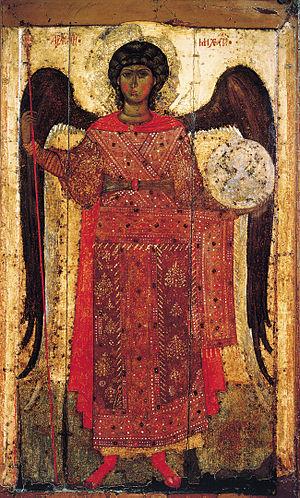
L'Archange Michel est une icône du XIIIᵉ siècle, originaire de la ville de Iaroslavl en Russie, représentant l'archange Saint Michel.
Les icônes russes postmongoles sont celles qui sont produites en Russie à partir du milieu du XIIIᵉ siècle et durant les siècles qui suivent, malgré la dévastation subie entre 1227 et 1240 du fait de la Horde d'or mongole. La Russie ne sera libérée de cette Horde d'or, qu'à la fin du XVᵉ siècle, en 1480, par Ivan III, grand prince de Vladimir et de Moscou. Il ne faut toutefois pas creuser un fossé entre les œuvres pré-mongoles et celles de la période postmongole. Après, comme avant l'invasion mongole, Novgorod et les autres écoles russes continuent à puiser à la source de l'art byzantin.
Liste d'icônes russes anciennes créées en Russie avant et pendant la vie d'Alexandre Nevski.